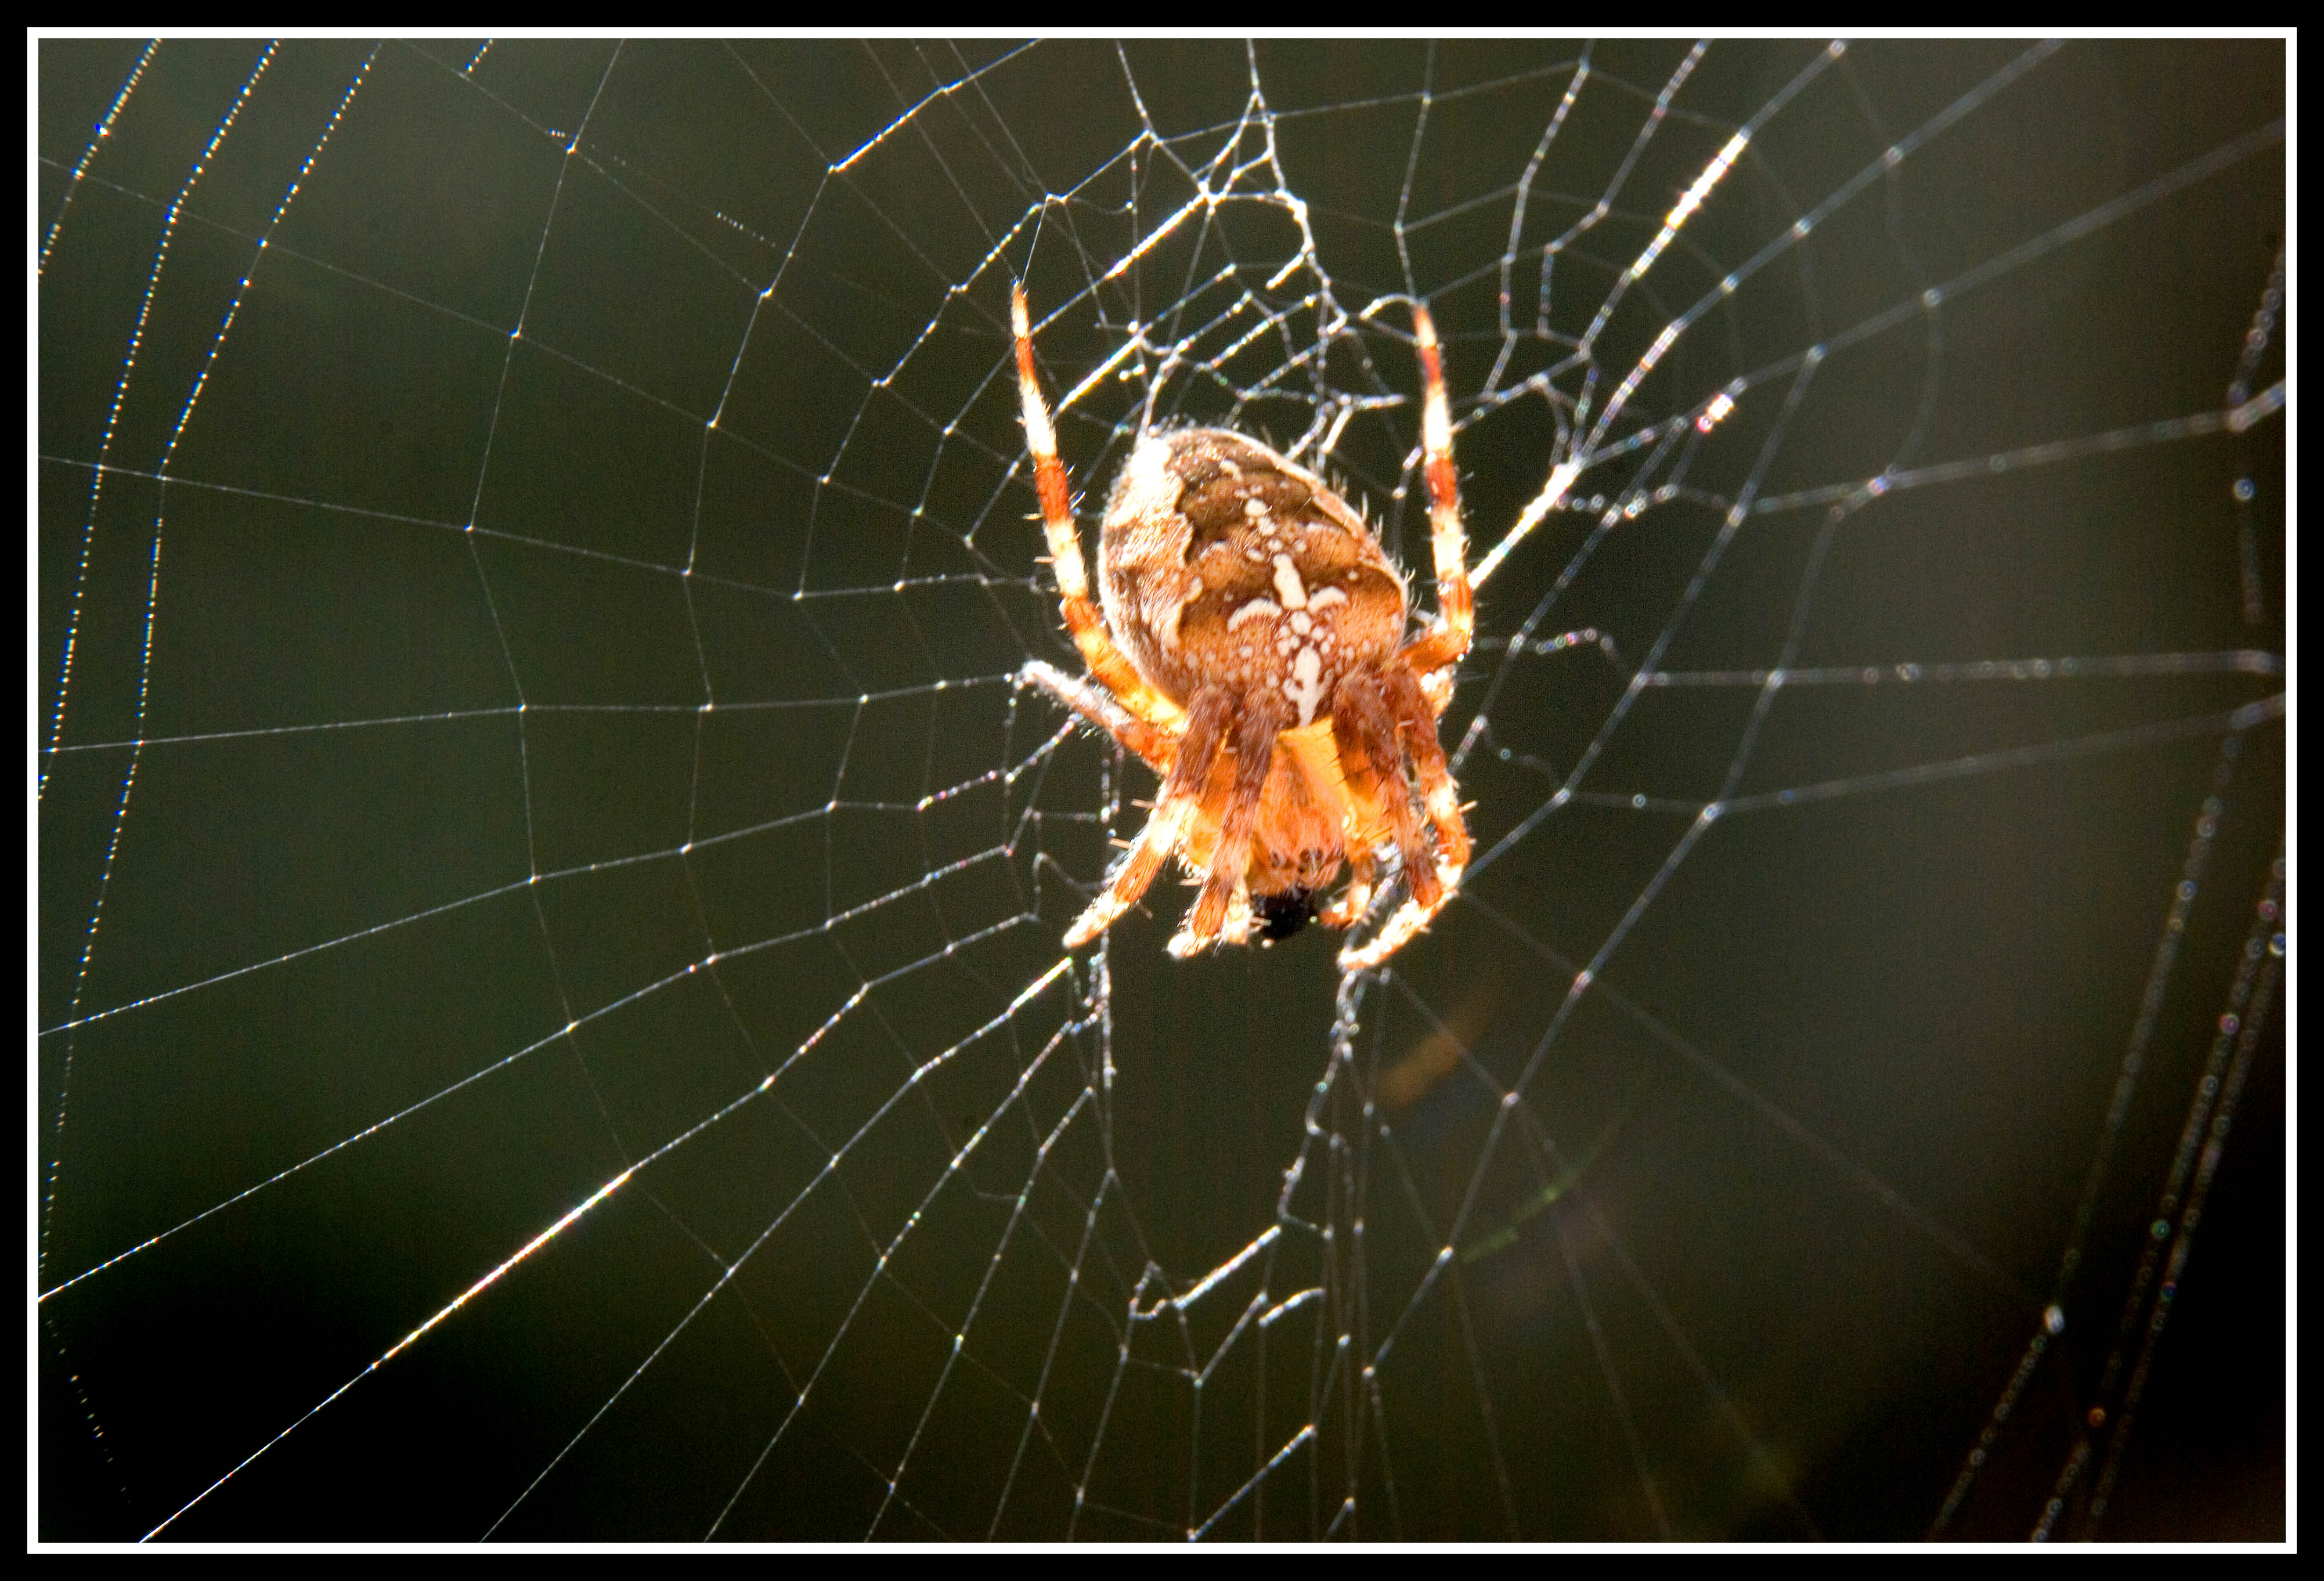
web, biology, garden, fauna, material, invertebrate, spider web, spider, symmetry, arachnid, common, macro photography, organism, arthropod, european garden spider, backlite, araneus, orb weaver spider